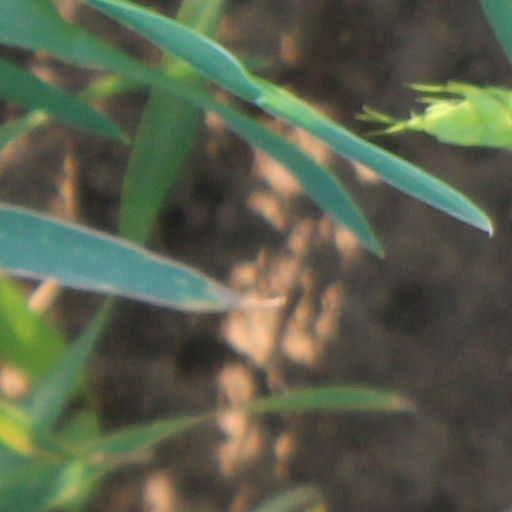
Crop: wheat